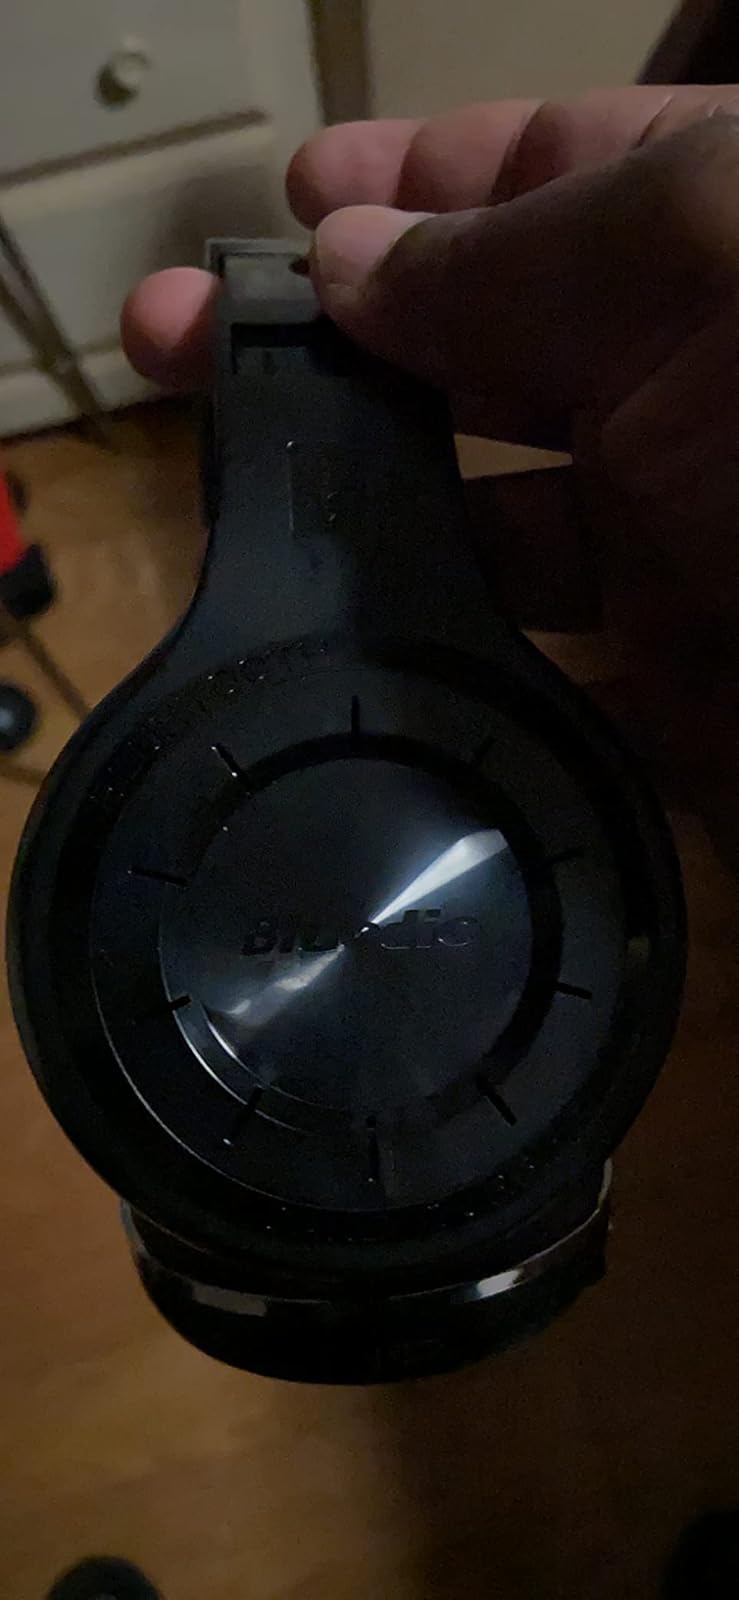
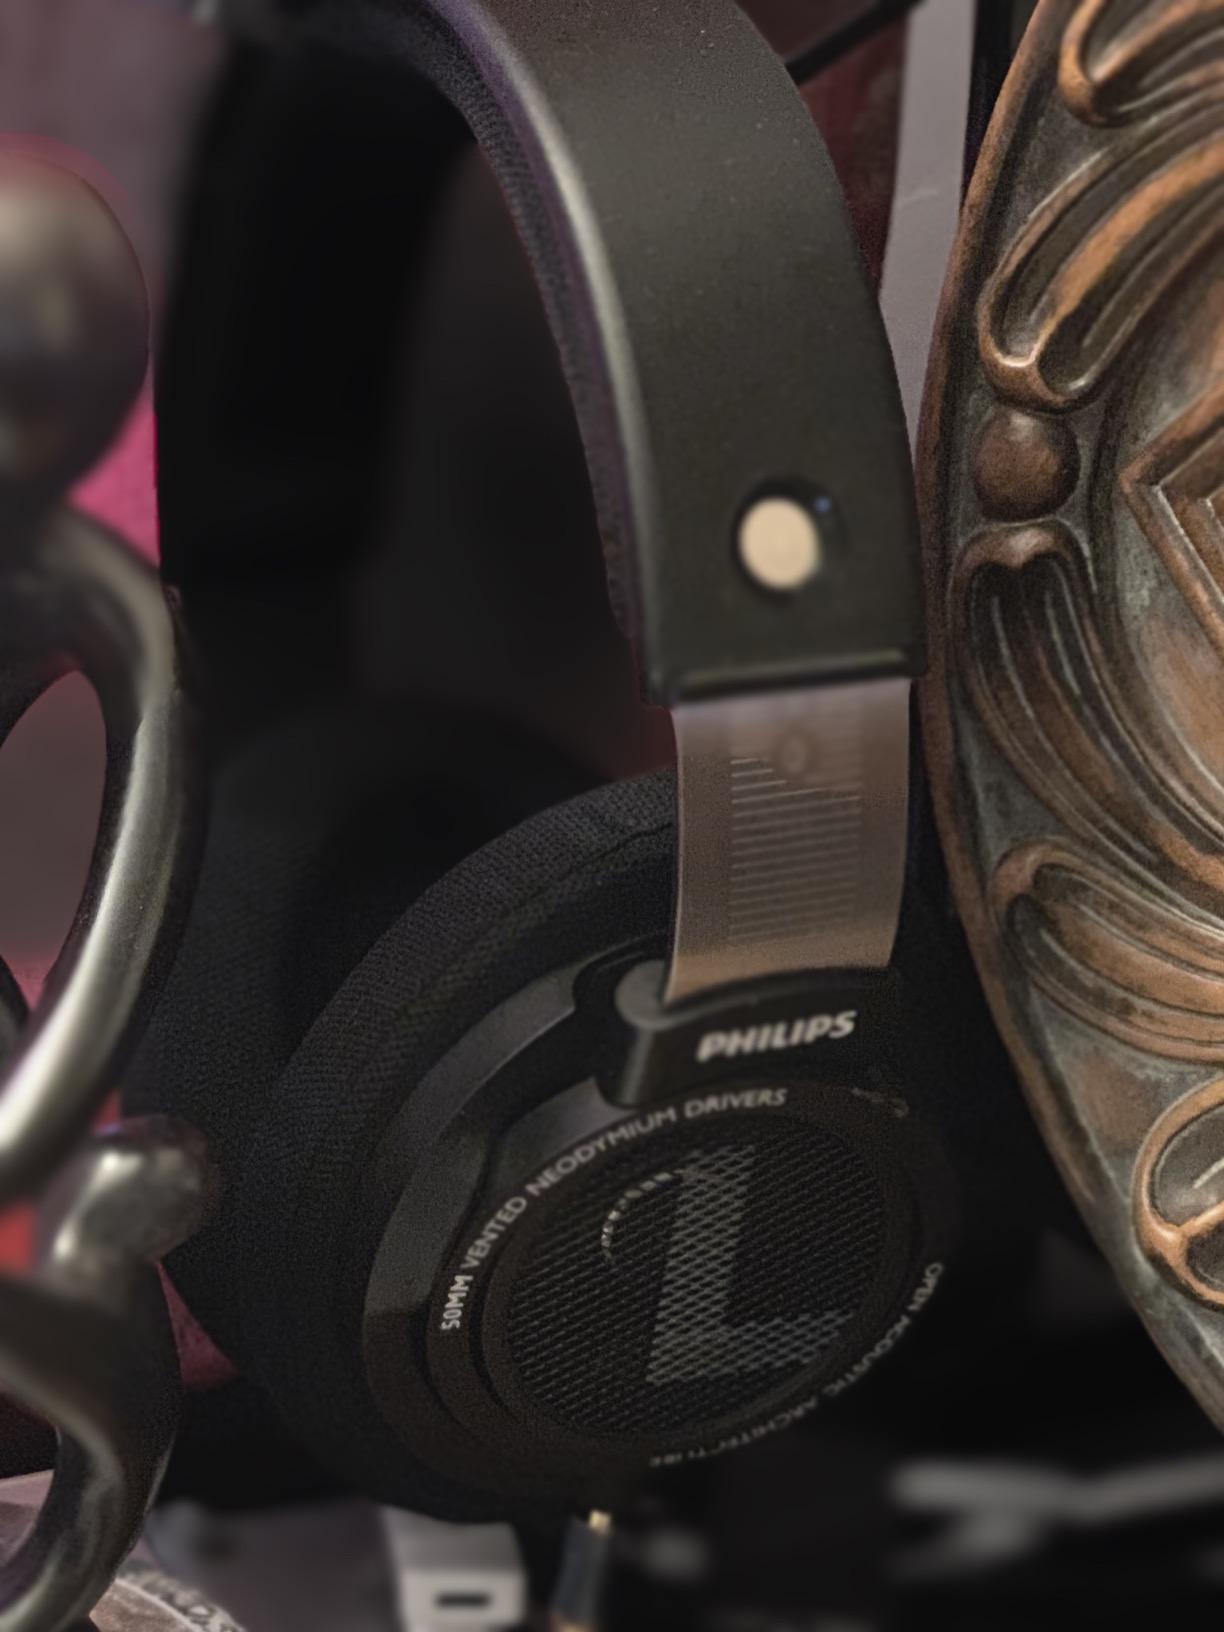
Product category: headphones
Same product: no